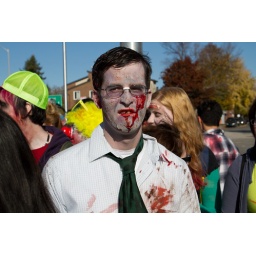
I practiced my nerd zombie face in the rearview mirror of my car on the way to the walk.